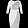
Label: Dress